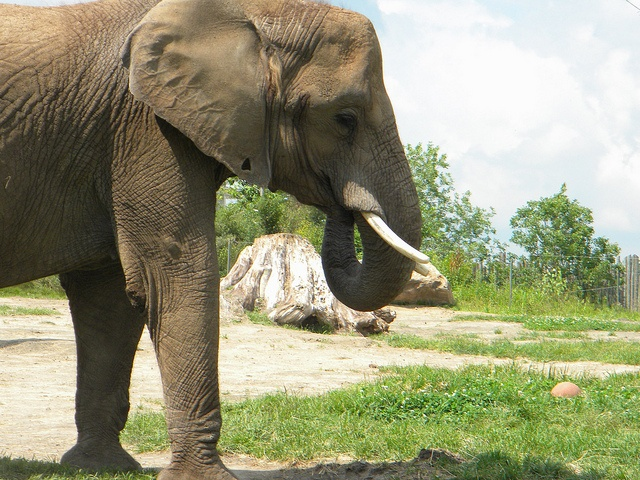
a picture of an elephant, standing in grass
An elephant standing in a lush green field.
An elephant is waking through a grassy field
An old, tusked elephant eating grass in his enclosure
An elephant stands on a grassy area on a cloudy day.